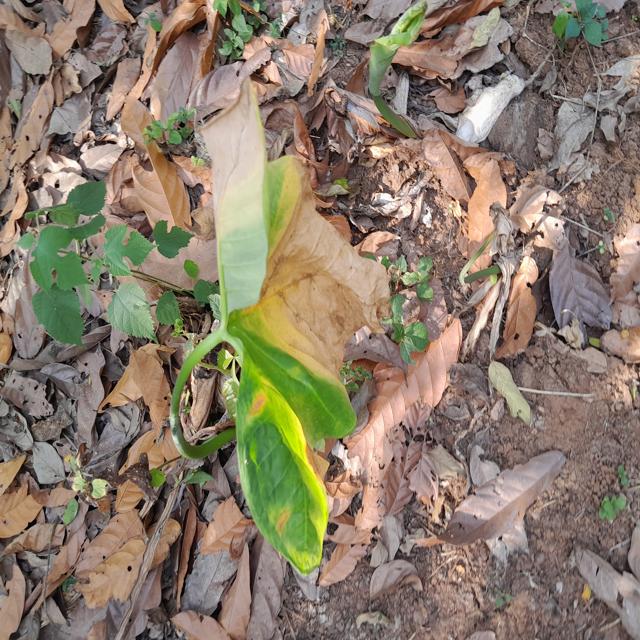
Label: Late_Blight